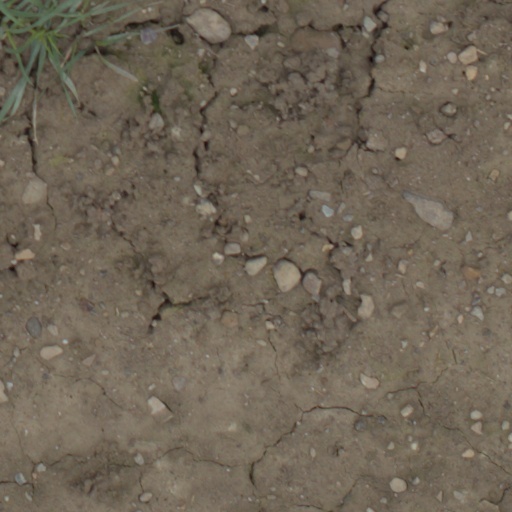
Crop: wheat